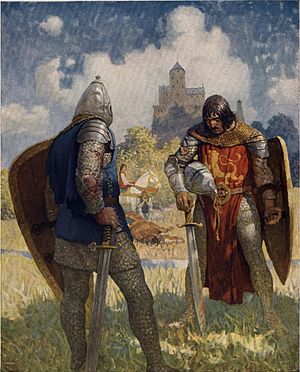
Lancelot / Lancelot og Guinevere
Illustration fra Boy's King Arthur, side 38.
Lancelot er ridder ved kong Arthurs hof. Ordene du Lac og of the Lake henviser til, at han blev opfostret af Damen i søen, en gammel keltisk modergudinde.